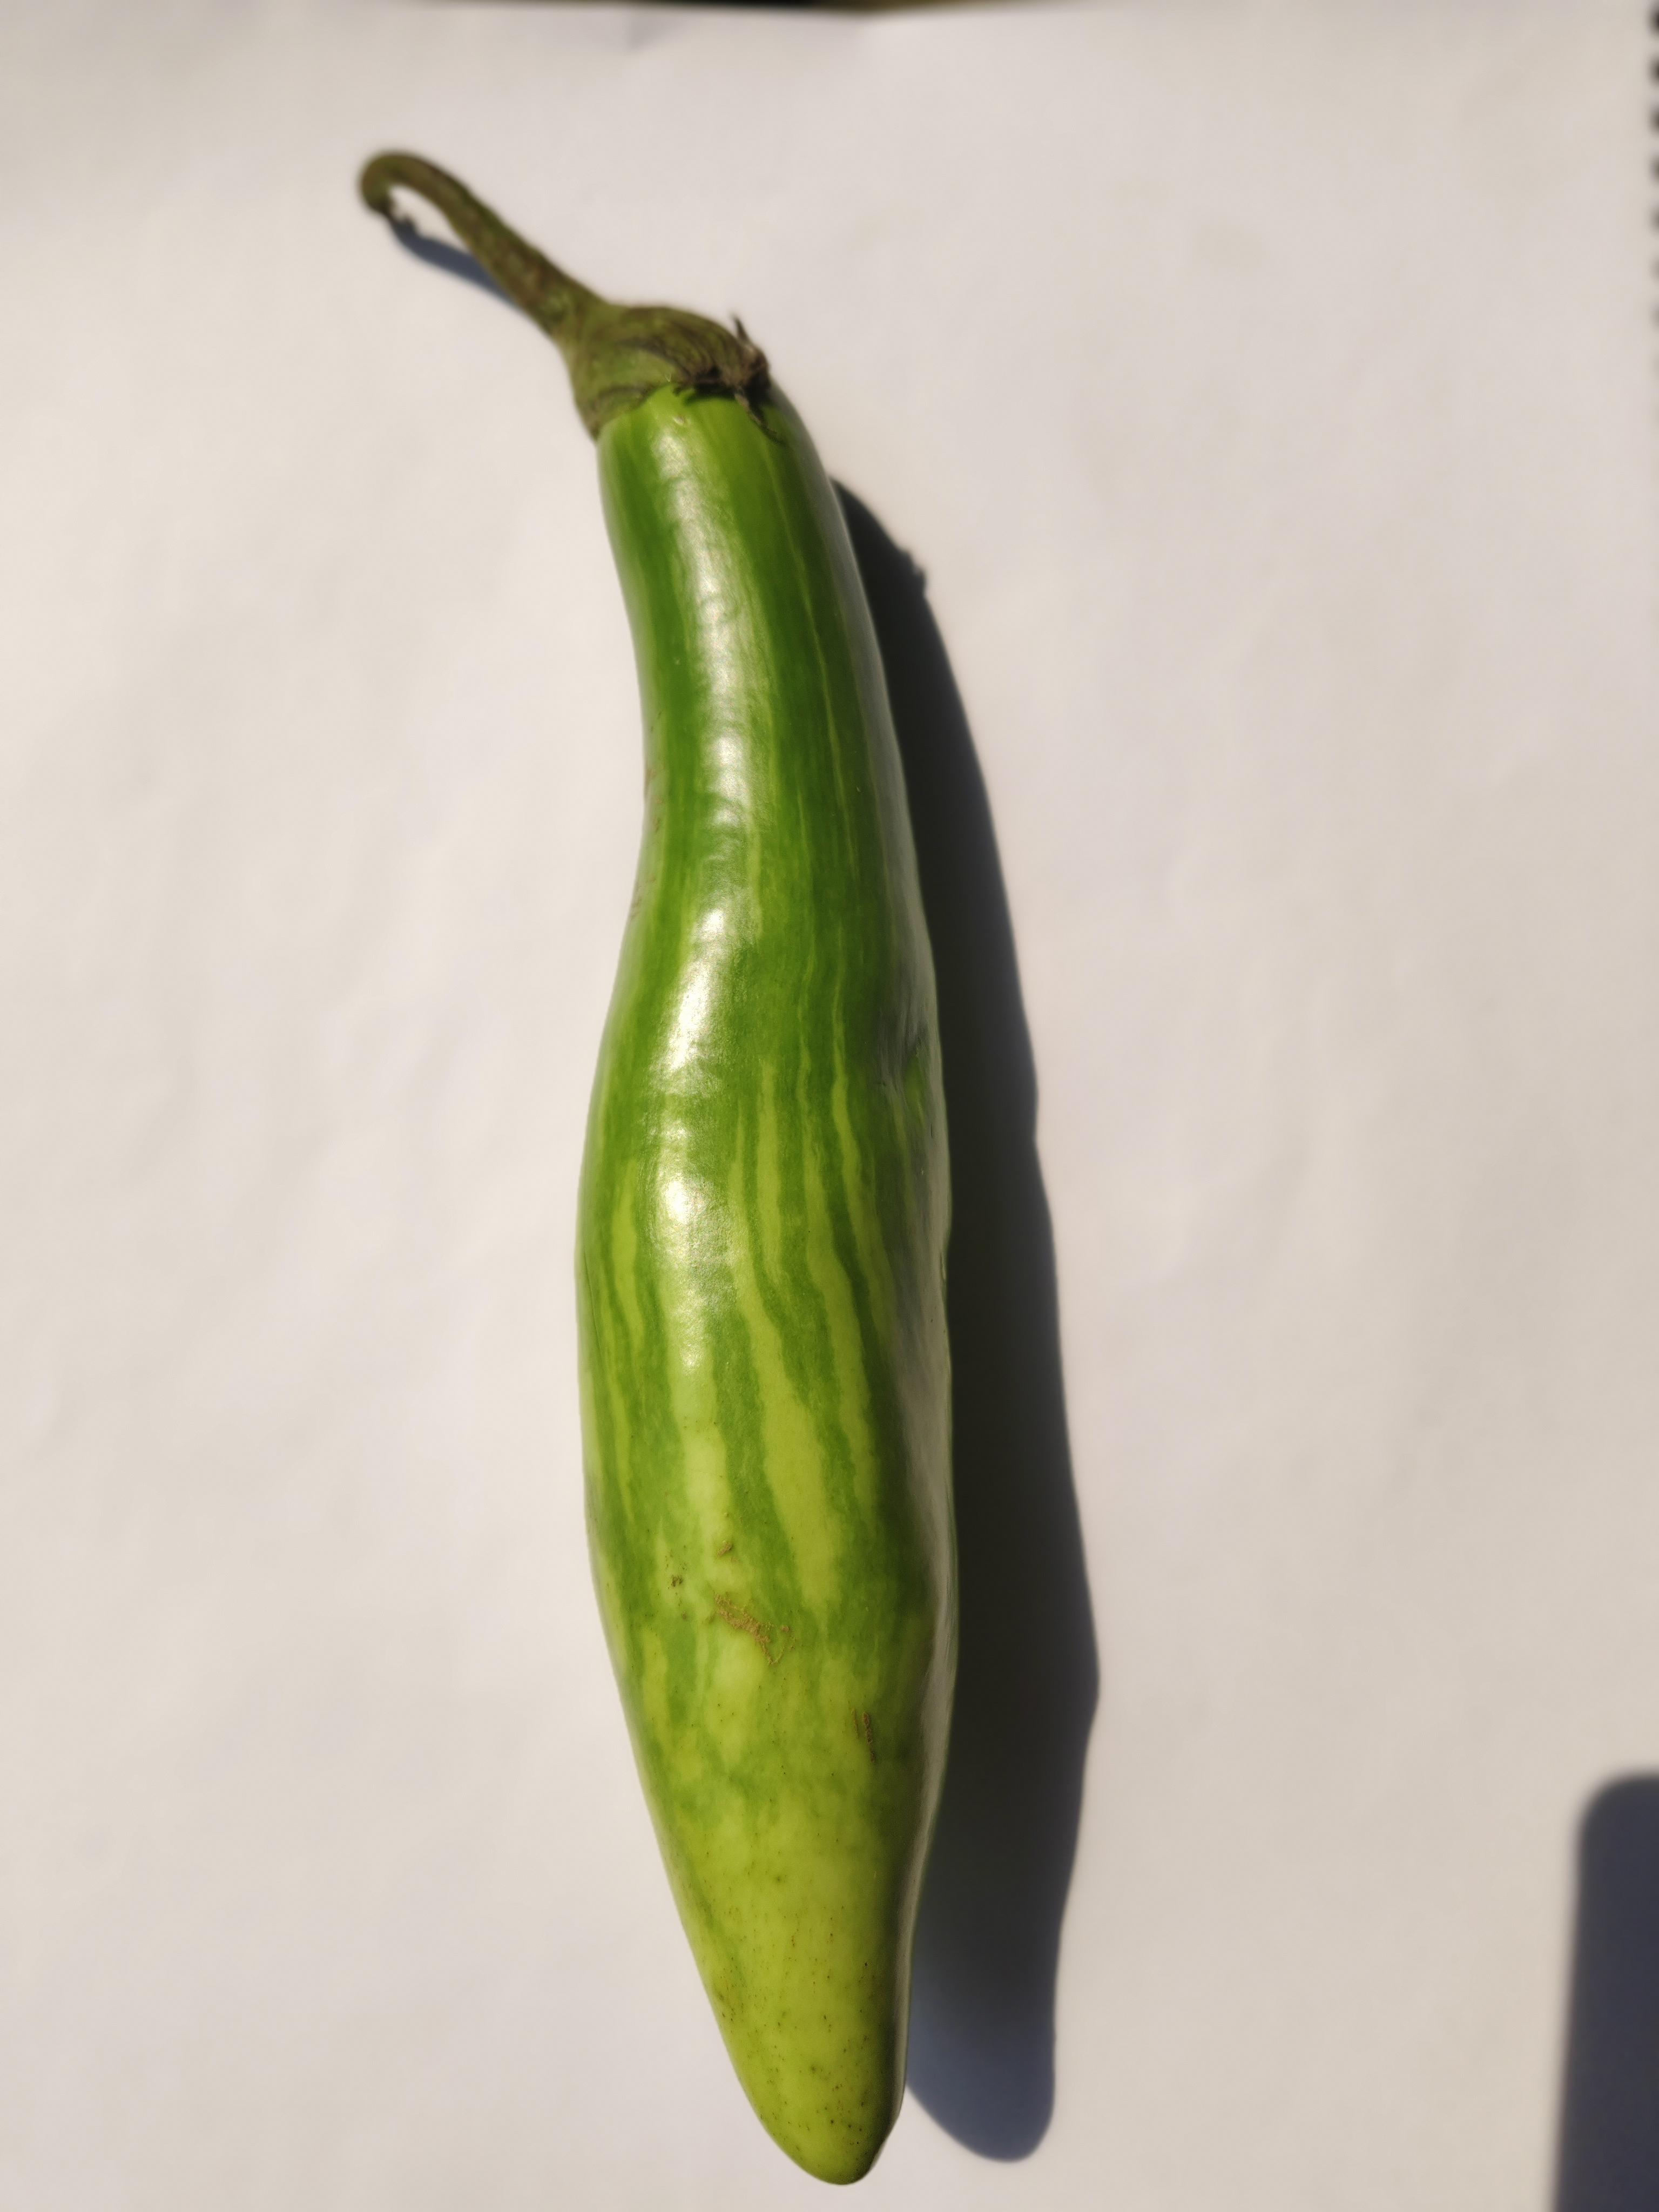
Label: Brinjal